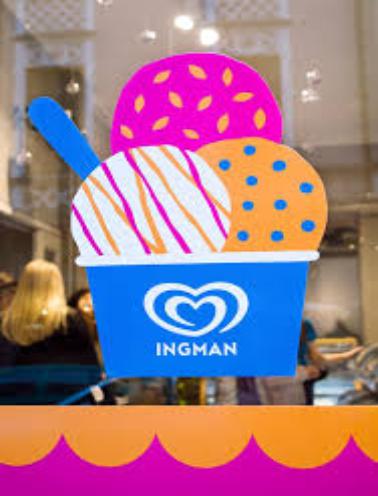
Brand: Ingman Ice Cream
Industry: Food